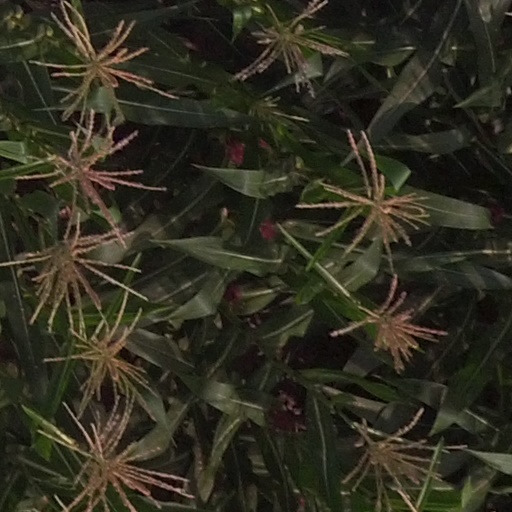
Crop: maize; corn